Waytha Moorthy Ponnusamy

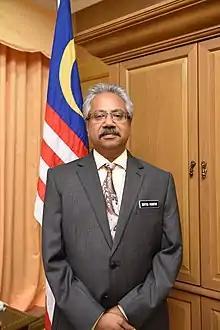

Waytha Moorthy Ponnusamy, sometimes spelled Waythamoorthy (born 16 July 1966), is a Malaysian politician and lawyer who served as the Minister in the Prime Minister's Department in charge of National Unity and Social Wellbeing in the Pakatan Harapan (PH) administration under Prime Minister Mahathir Mohamad from July 2018 to the collapse of the PH administration in February 2020, Deputy Minister in the Prime Minister's Department from May 2013 to his resignation in February 2014 and Senator from June 2013 to his resignation in February 2014 and again from his appointment to the Cabinet in July 2018 to July 2021. He has served as the 1st and founding President of the Malaysian Advancement Party (MAP) since July 2019. He is also known as a former key leader of the Hindu Rights Action Force (HINDRAF).